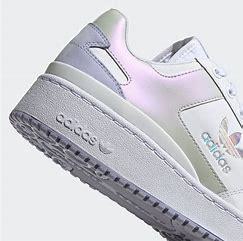
Brand: Adidas
Model: Forum Bold